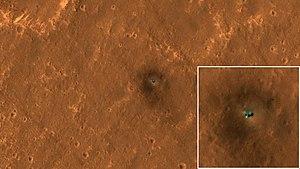
InSight est une mission d'exploration de la planète Mars développée par l'agence spatiale américaine, la NASA, et qui a décollé le 5 mai 2018 pour atterrir à la surface de la planète le 26 novembre 2018.